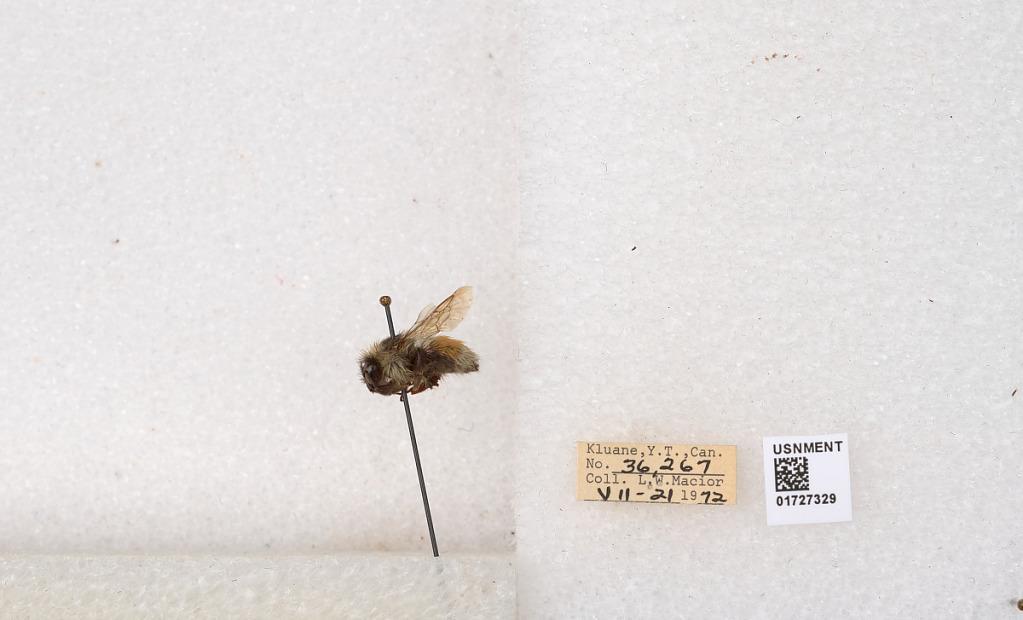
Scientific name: Bombus (Pyrobombus) sylvicola Kirby
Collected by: L. Macior
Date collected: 1972-7-21
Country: Canada
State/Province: Yukon Teritory
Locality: Kluane National Park and Reserve
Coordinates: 60.7493, -139.504